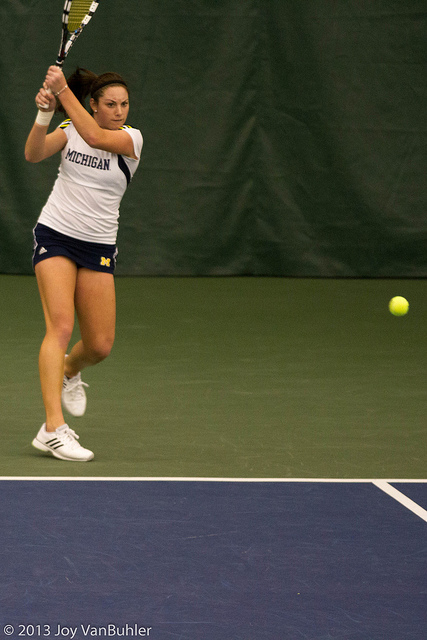
một nữ vận động viên tennis đang giơ vợt lên cao để đánh bóng